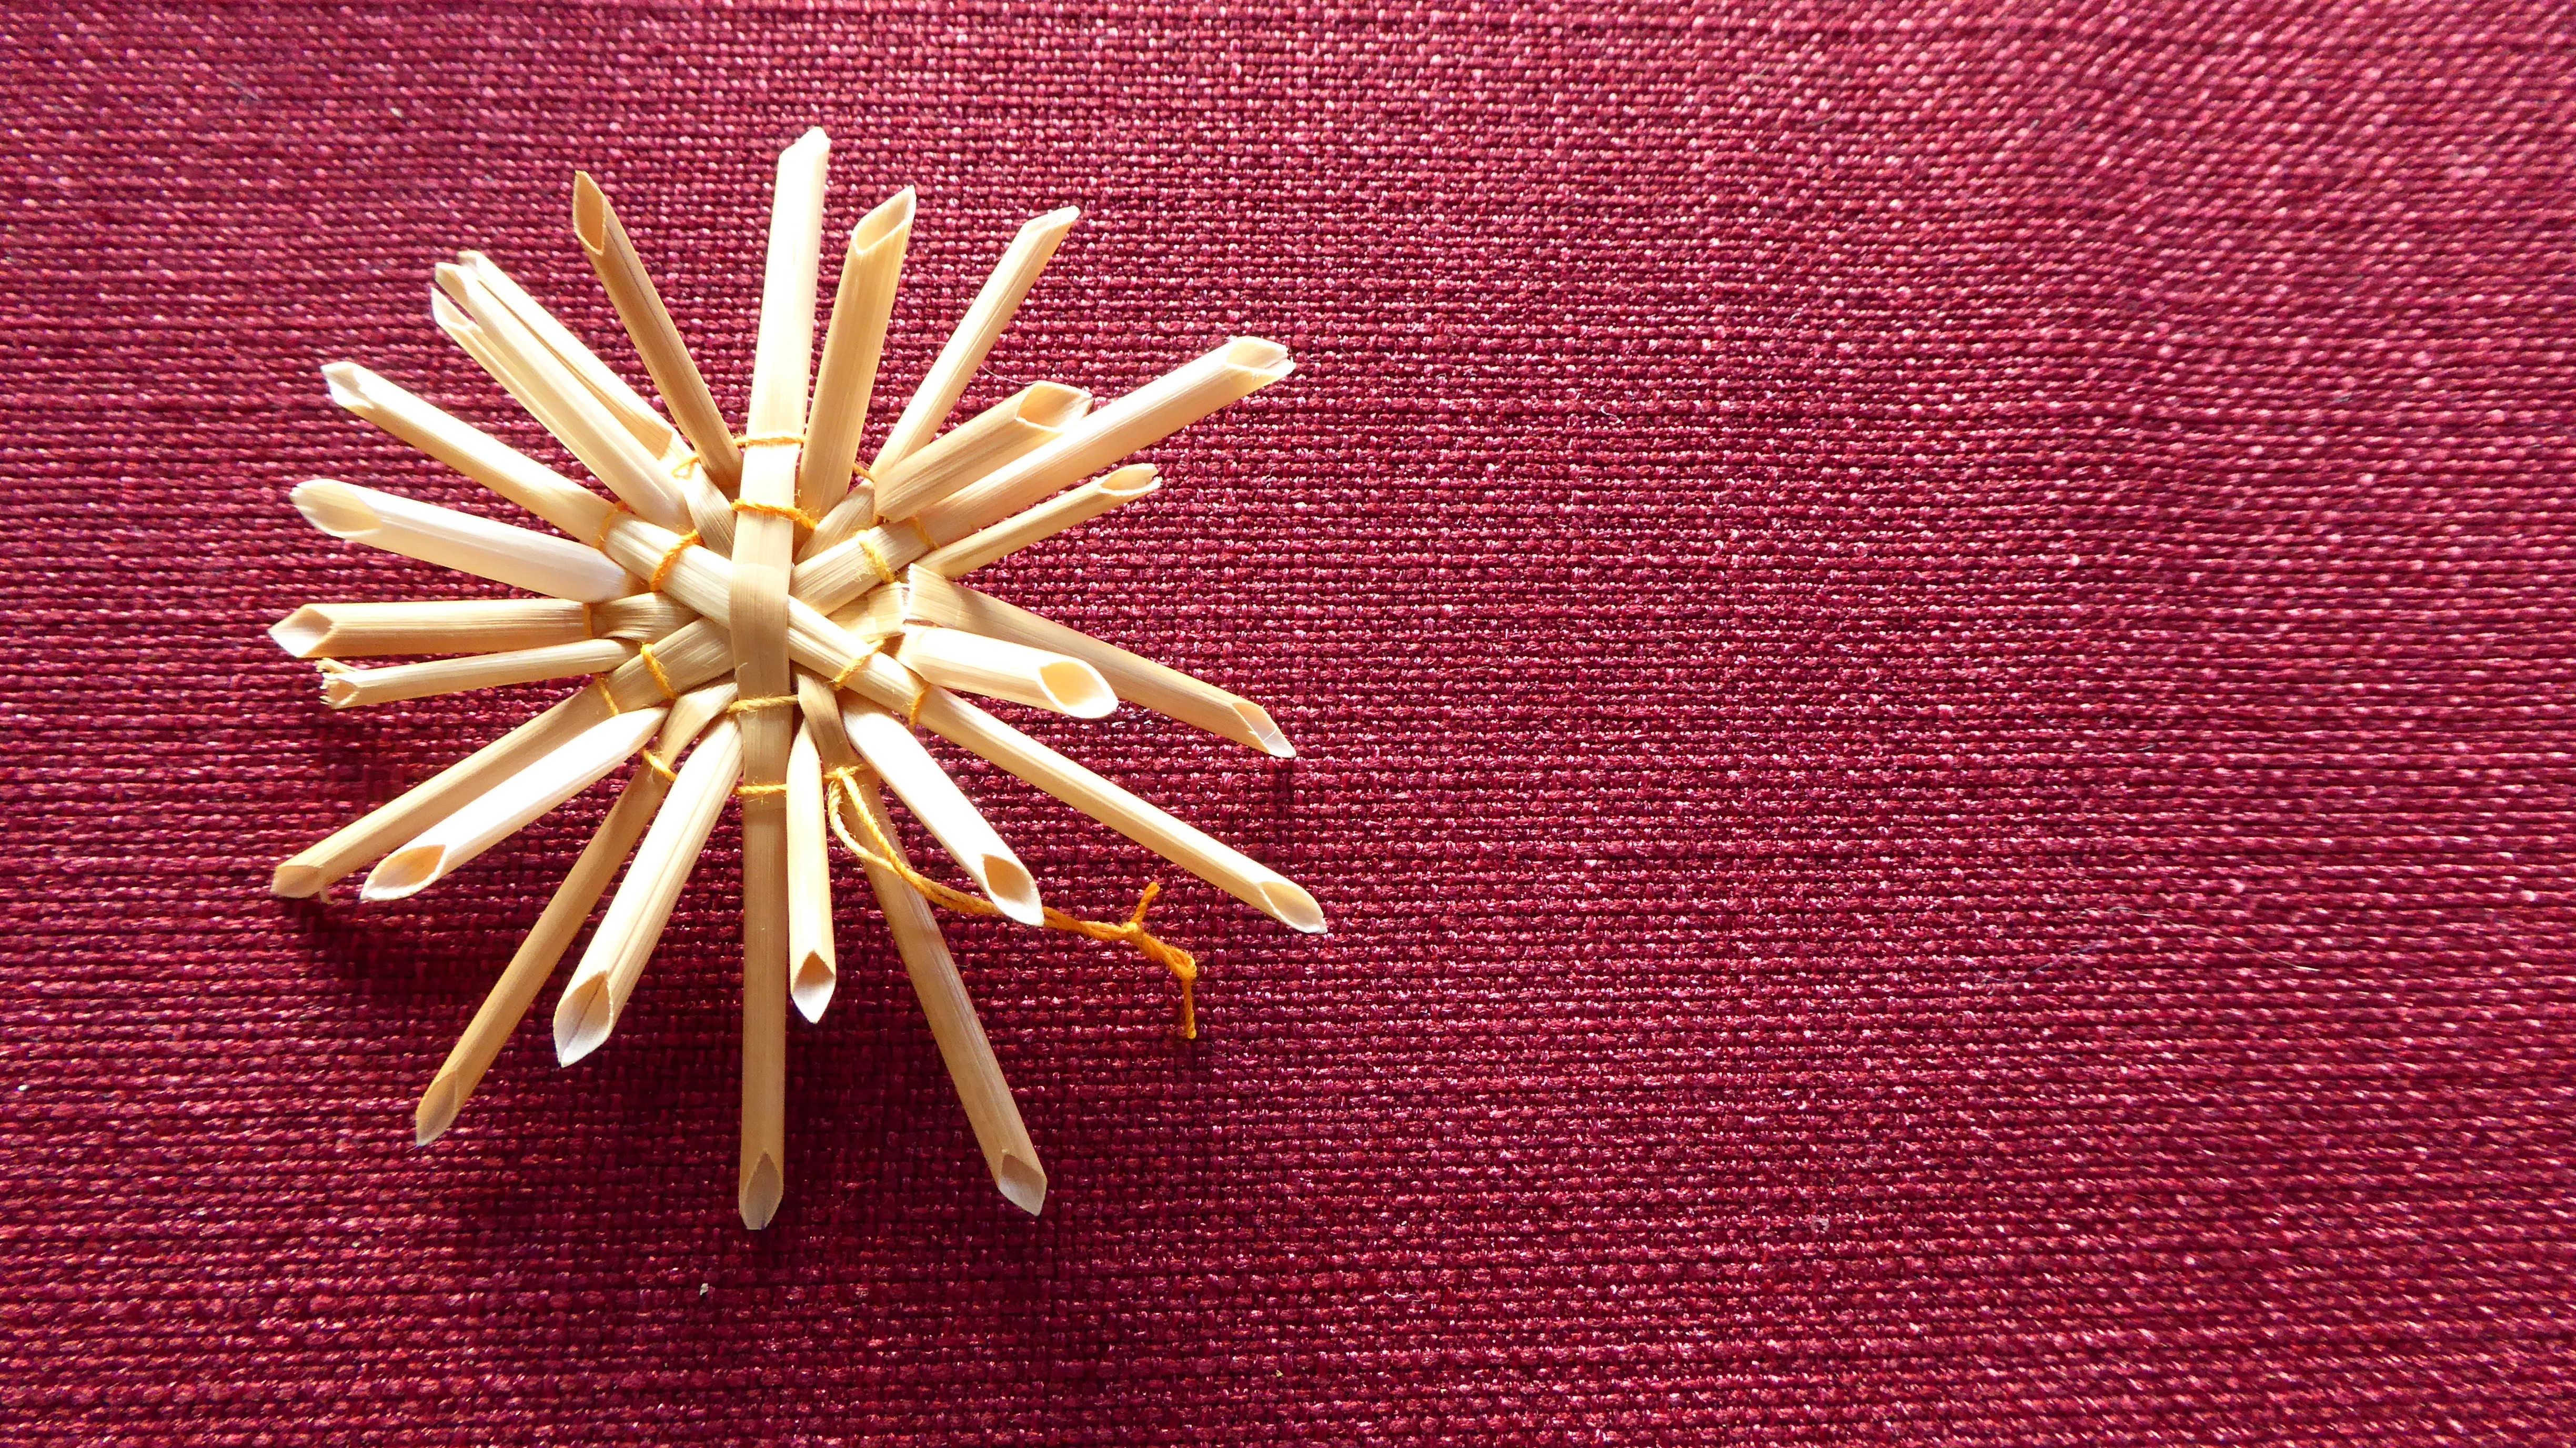
star, leaf, flower, petal, red, color, pink, christmas, art, straw, shape, tinkered, macro photography, tree decorations, hand labor, tinker, strohstern